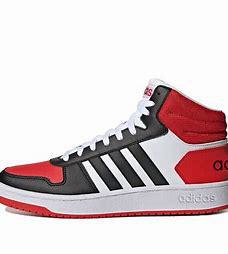
Brand: adidas
Model: neo Adidas NEO Hoops 2